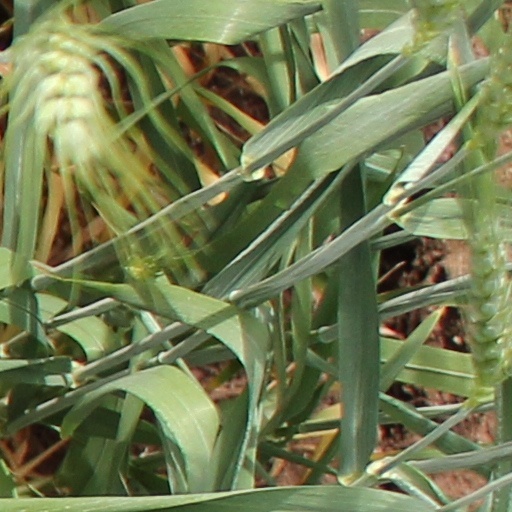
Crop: wheat